Badin Hall (University of Notre Dame)

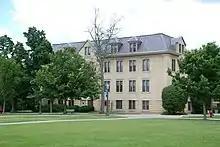

In 1942, Badin Hall hosted officers, recruits and midshipmen that came to campus to train as part of the United States Naval Reserve Midshipmen's School. At its beginning in April 1942, the school hosted a 30-indoctrination program for new officers, but it became a full-fledged Midshipmen School in October 1942, and hosted ten four-month courses and more than 10,000 officers. This provided the Navy with space and resources for training, while it helped the university recover from the loss in income and enrollment due to World War II. The midshipman school ended in November 1945, and Badin was returned to civilian student use. When veterans returned to campus after the war, the vast majority were accommodated in Badin. In the late 1940s, when Hesburgh served as a prefect on the third floor, the hall was decrepit. Students would sneak out of Badin Hall at night by stealthy using the fire-escape ladder.